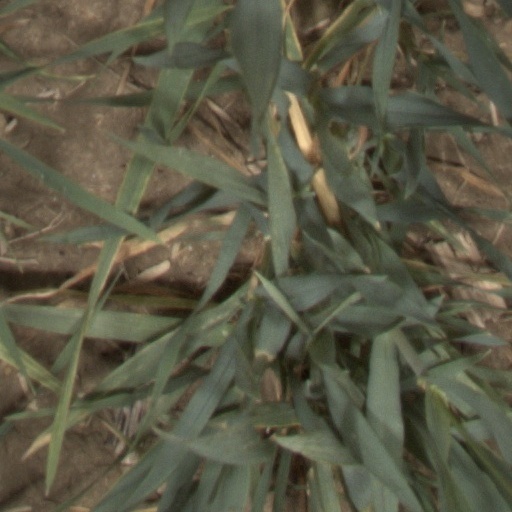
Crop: wheat